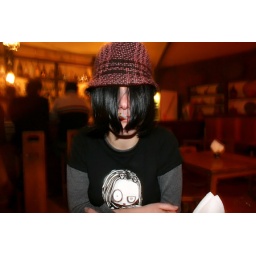
in red bull